Simeon of Verkhoturye

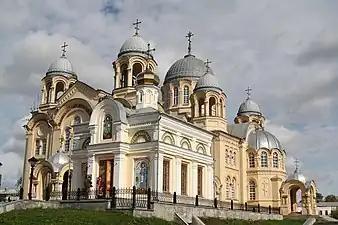
The Exaltation Cathedral of the Nikolayevsky Monastery of Verkhoturye

In June 1919, the White Army began to retreat from Verkhoturye. Archimandrit Xenophon made the decision to evacuate the monks together with the White Guards. The church property and relics, including the one of St. Simeon, were hidden in the monastery and its skete; the monks took only the silver shrine from under the relics. Archmandrite Xenophon could not get far away from the monastery, as he later wrote: "some hooligans of white guards, in spite of my order as archimandrite, took away my horses and left their nags, on which nobody could ride". A group of seven monks headed by hegumen Abercius continued their movement with the shrine, but on the border of the Irbitsky Uyezd they paused at the Krasnoselsky nunnery, as the white guards did not really care about them. In February 1920 they returned with the shrine to Verkhoturye, now under control of the Soviets.